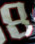
Number: 8